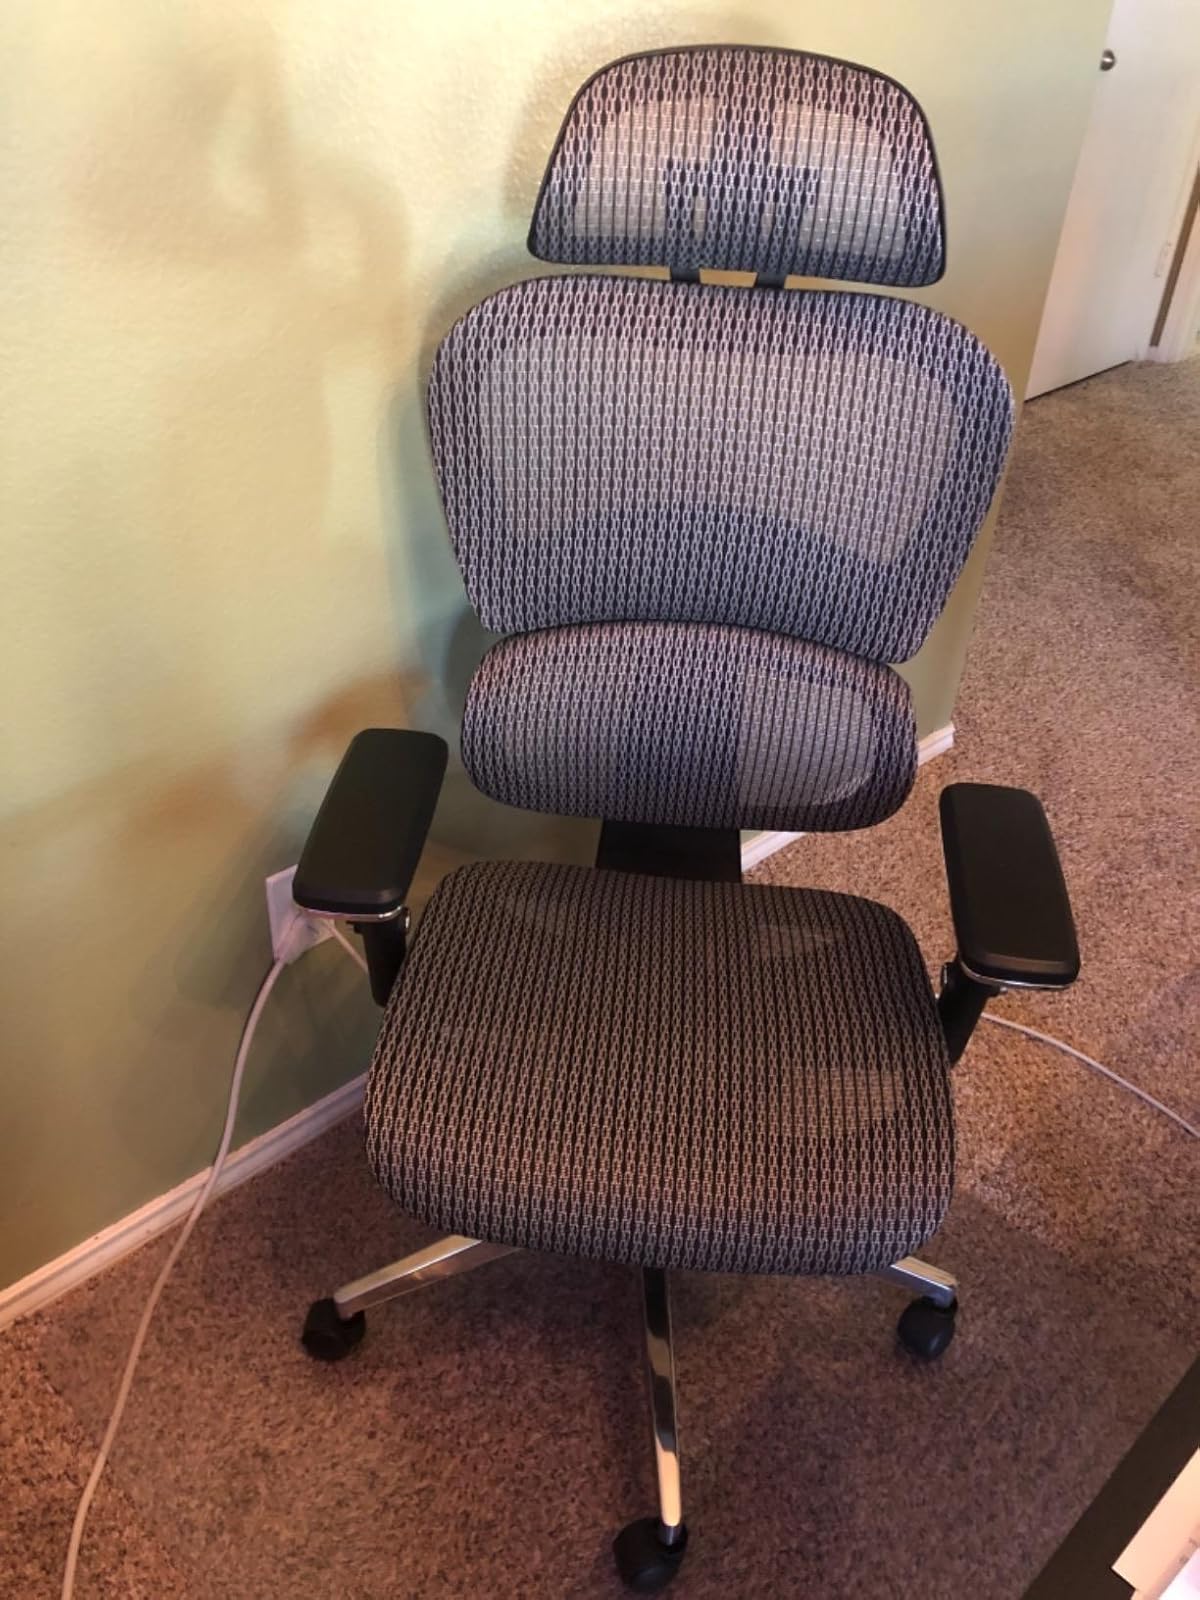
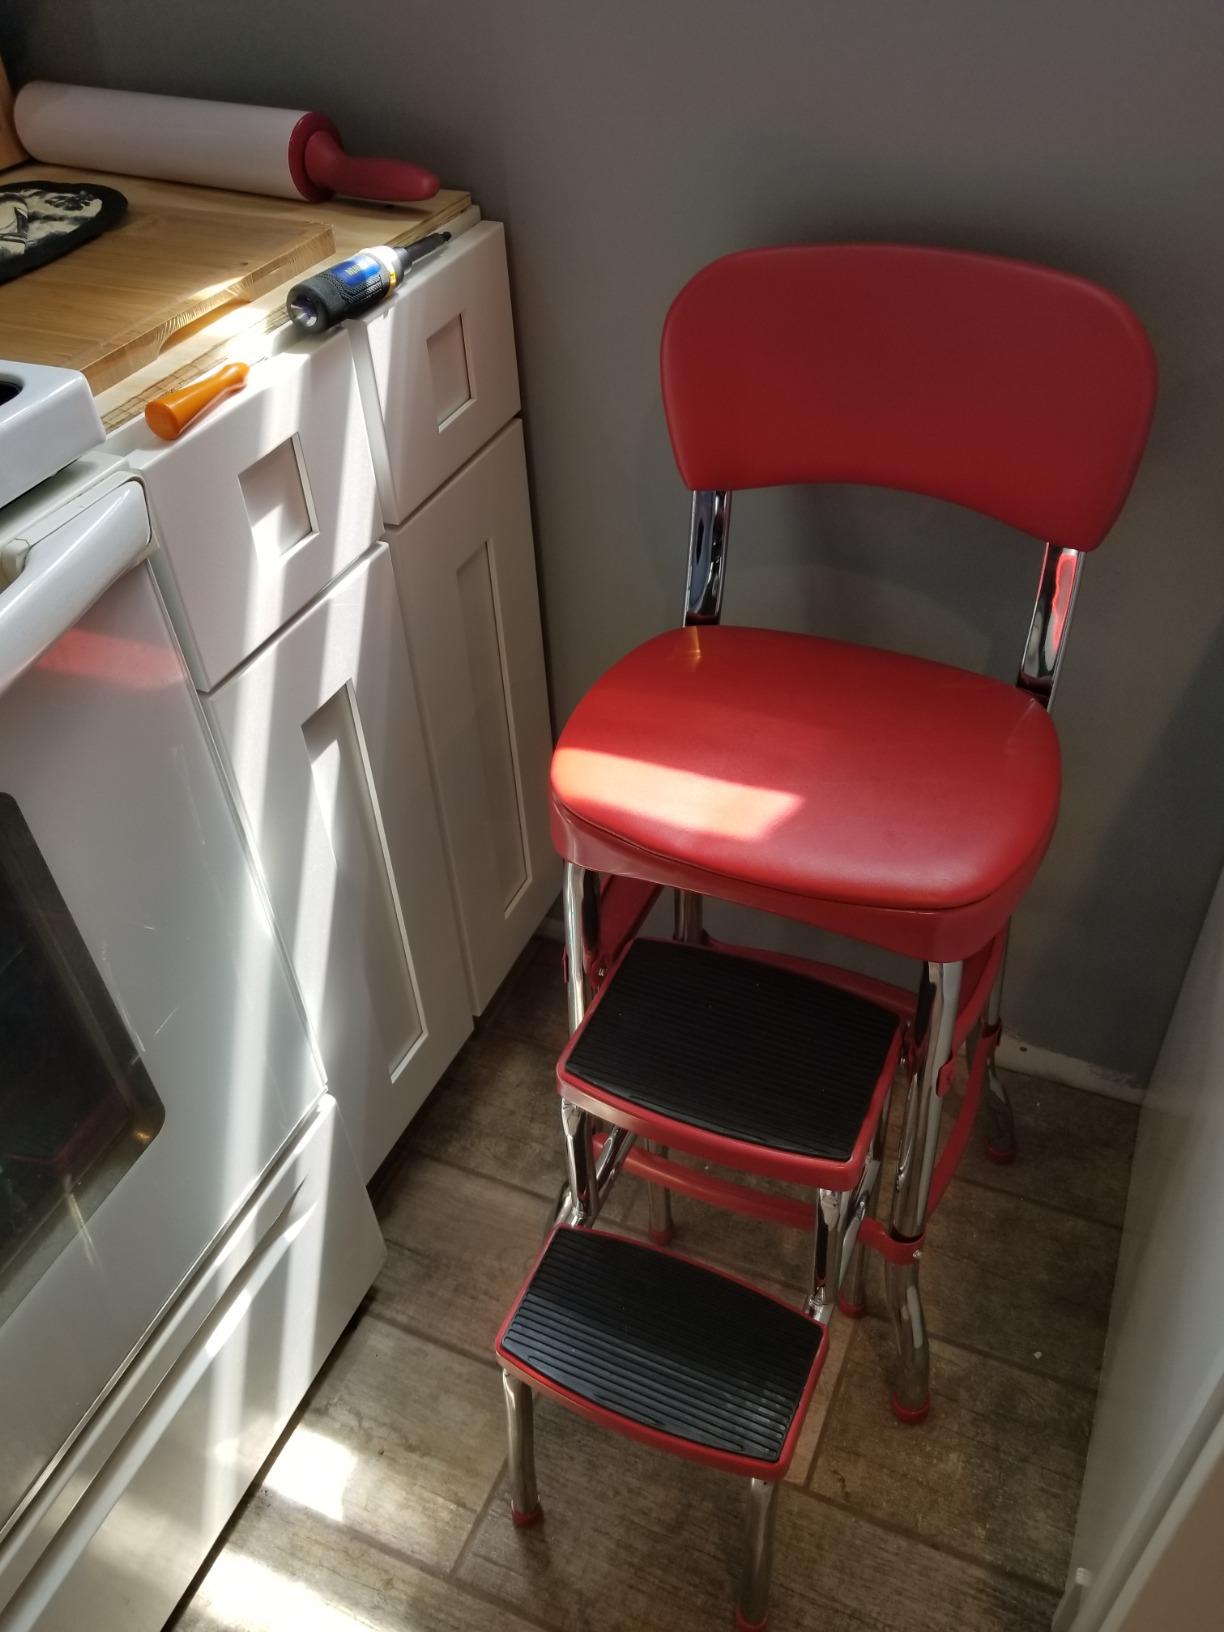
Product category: items_chair
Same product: no